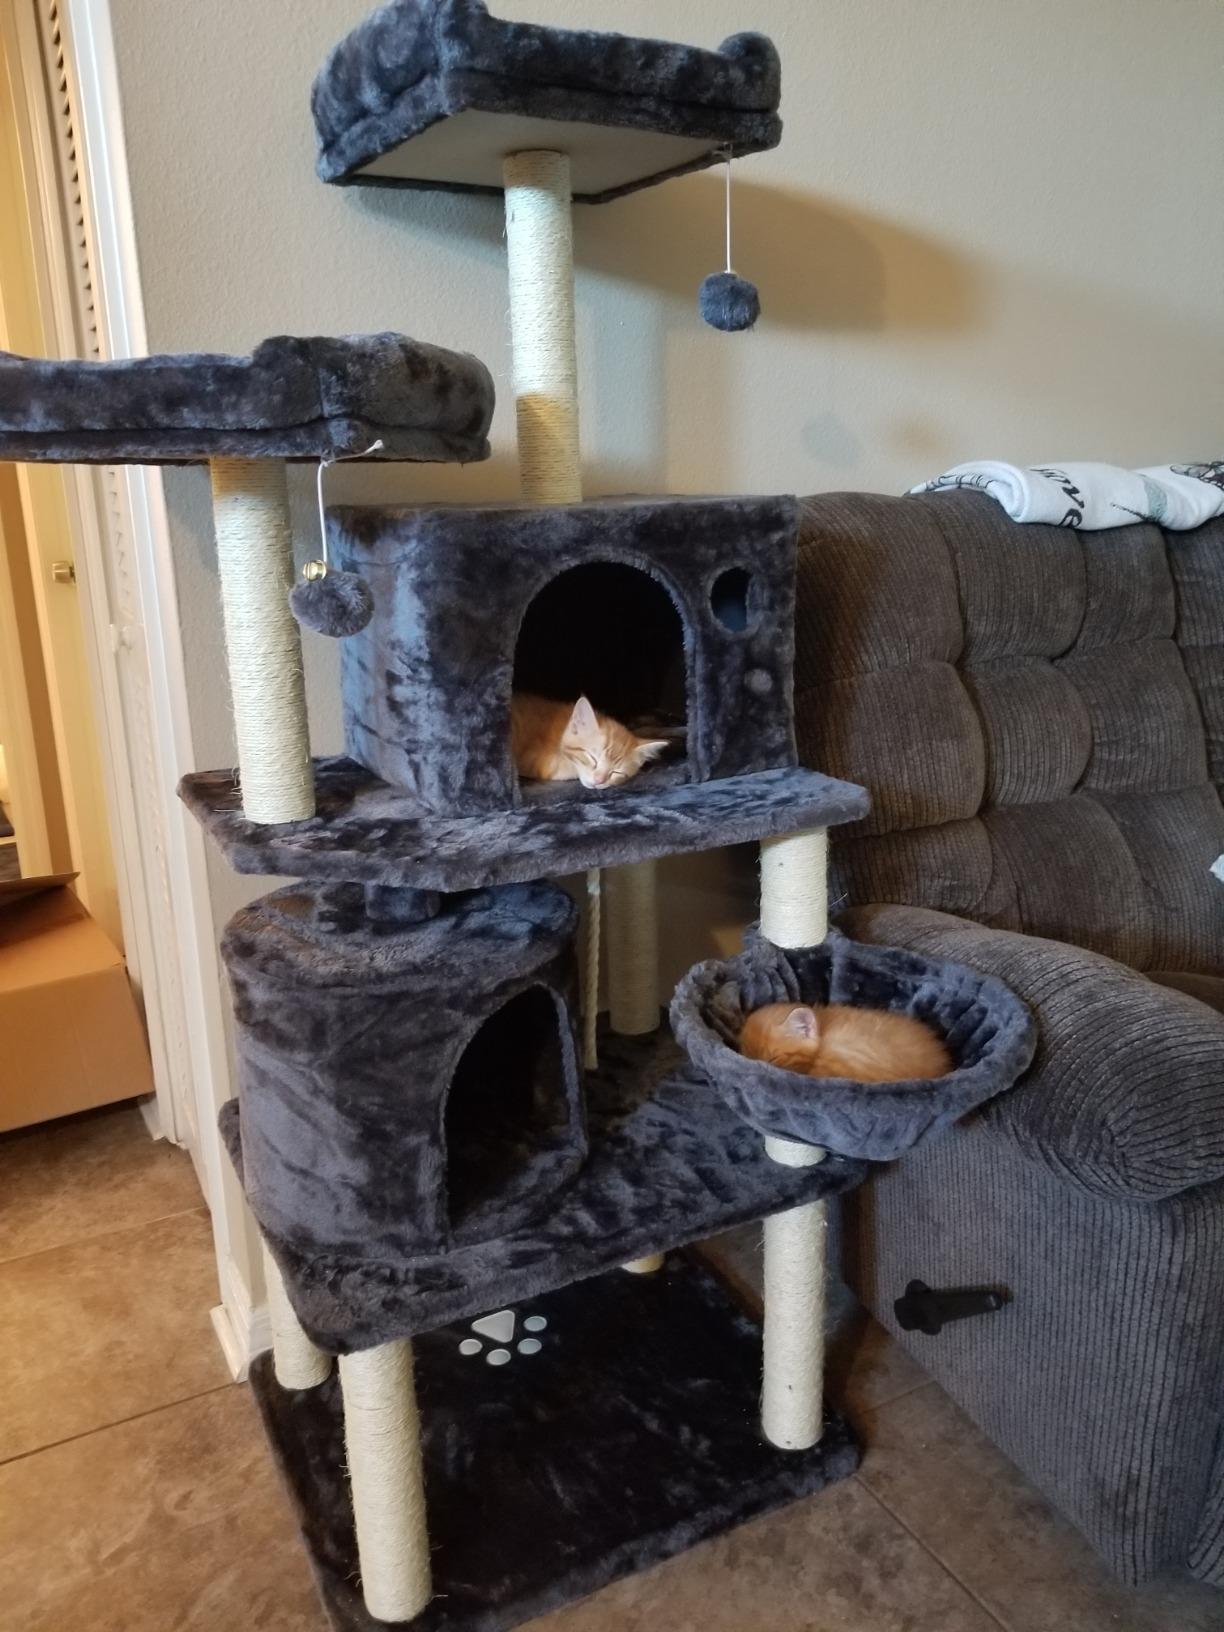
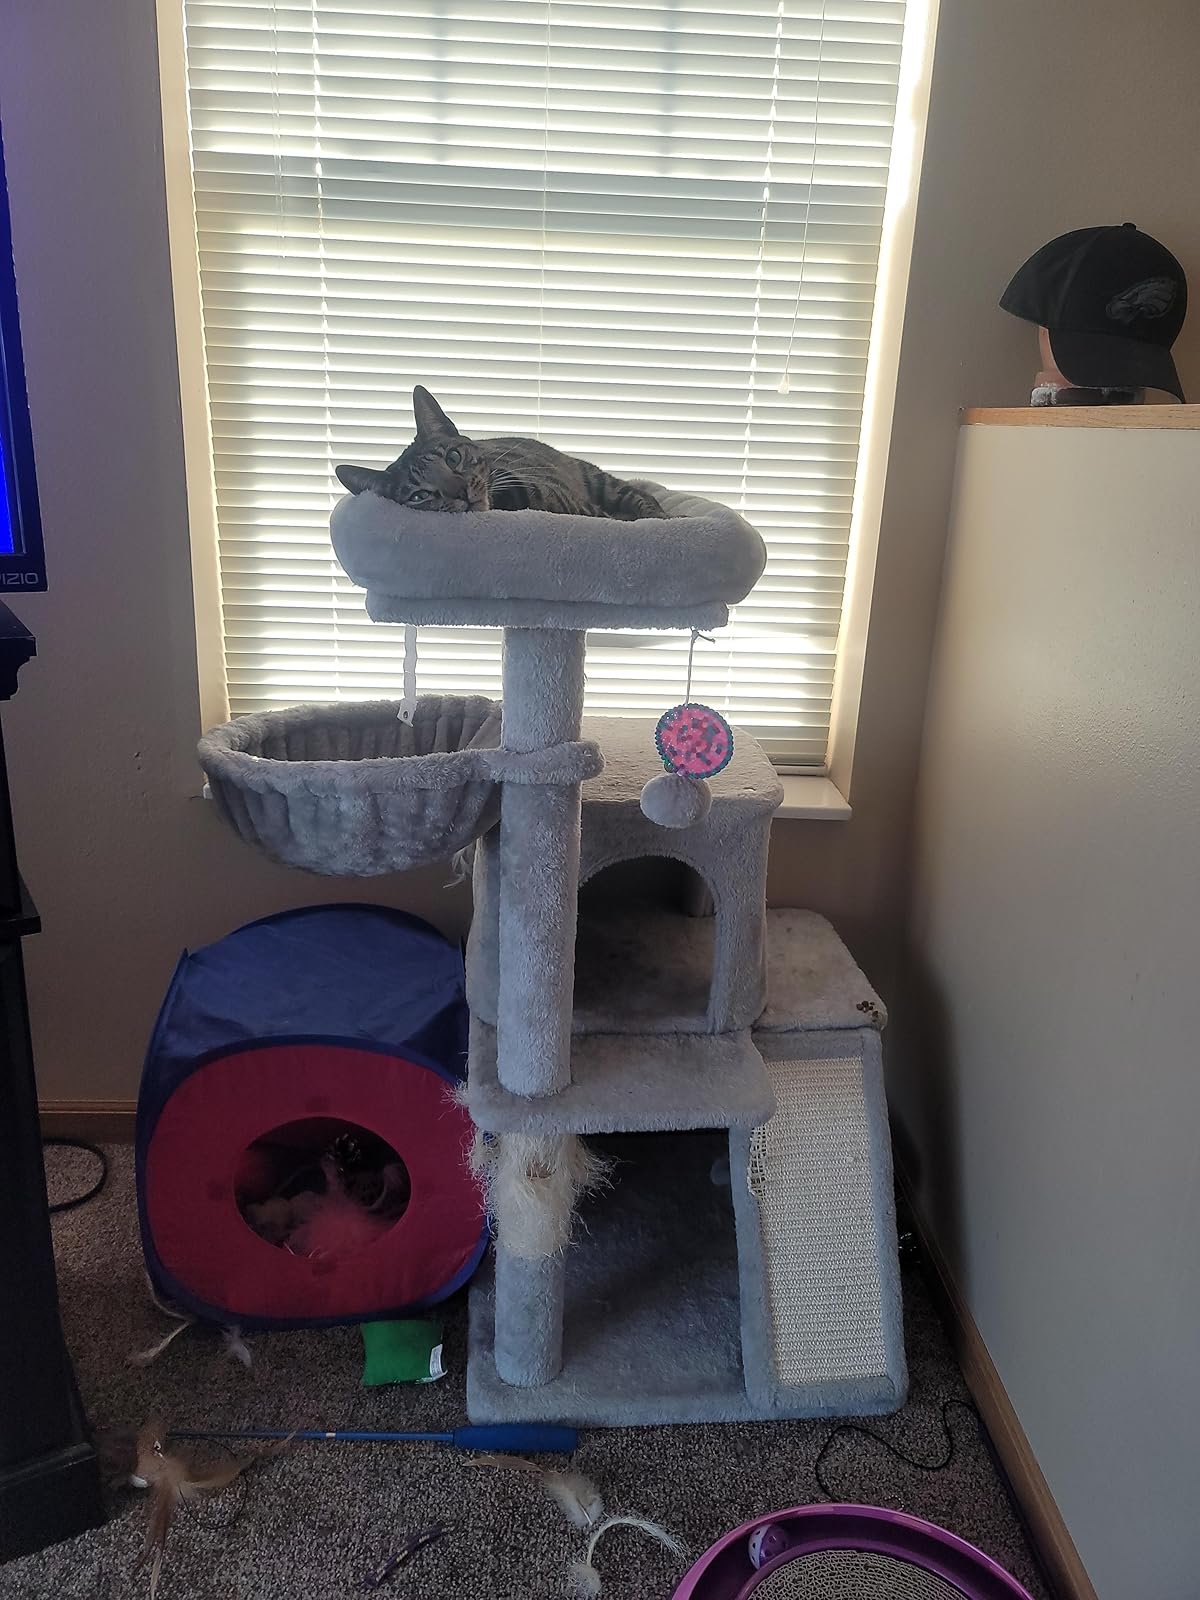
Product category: items_cat tree
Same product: no